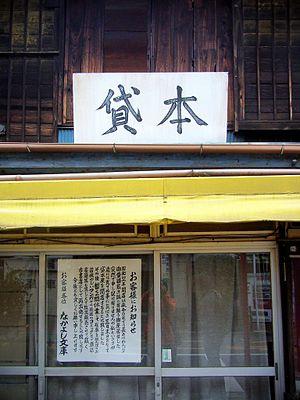
kashihon est un mot japonais qui désigne un livre ou magazine disponible à la location contre une somme modique. Ils étaient disponibles à la location dans différentes boutiques, notamment des librairies spécialisées, nommées kashihon ya.